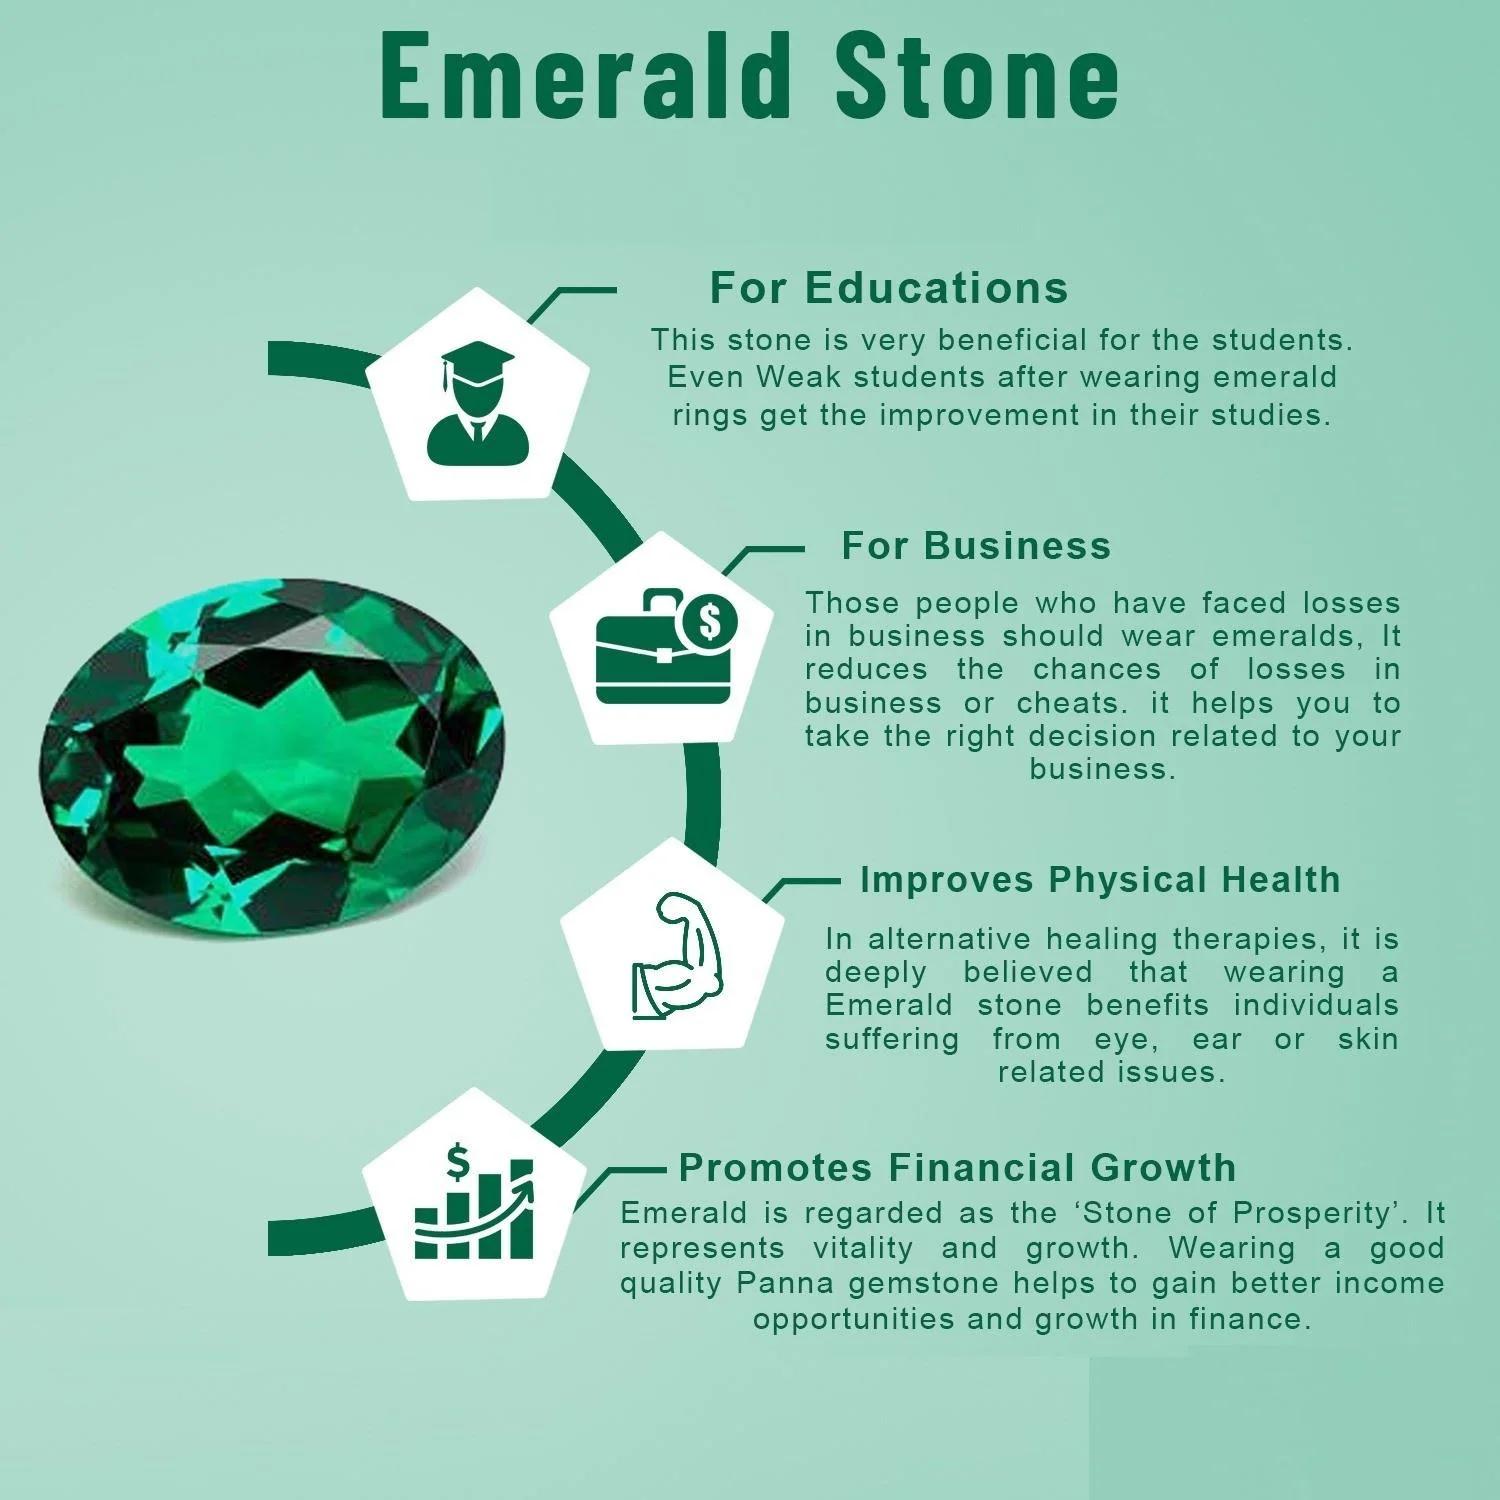
Chopra Gems Silver Plated Brass Certified Emerald Stone Pendant Green (Men and Women) (Pendant_KJK39)
Type: Necklaces & Pendants
Brand: Chopra Gems & Jewellery
Price: Rs. 795
 Emerald stone (panna) is a precious green color gemstone that represents planet mercury. The planet mercury signifies intelligence, love, education, business, and fortune. This planet is acknowledged to be, planet of love or prince of planets. By wearing, emerald gemstone gives complete peace of mind by increasing the level of tolerance. It also generates a better understanding in the family for harmonious relationships. A person who is in politics, or orators or if they work in business, or public relations must wear emerald stone to get the best results. Emeralds will benefit people who are writers, politicians, leaders, musicians, founders of educational institutions, public speakers, judges, government officers, architects, auditors, shippers, bankers, financiers students. Emerald possesses exceptional healing powers to enhance blood circulation, and control diseases support good health. It relieves insomnia and negativity from the mind. At sidharth gems and diamonds, we believe that trust is the biggest price in a trade. Therefore, fair trade is one of our defining principles. So, with each gemstone, we provide a guarantee card and a laboratory report for the authenticity of the gemstone that you buy. Also, there is some quality in original emerald gemstone according to their color, clarity luster.
Features: Type pendant,Color green,Material brass
Included: 1 Emerald Stone Pendant